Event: Typhoon Ruby
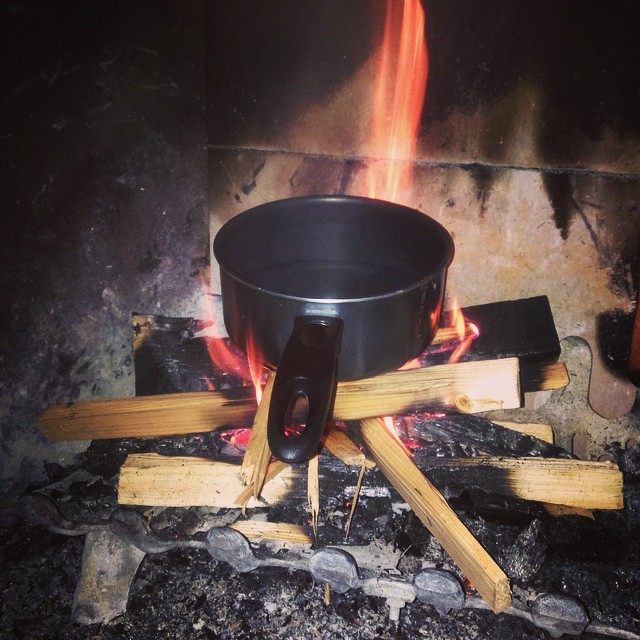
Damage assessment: no_damage